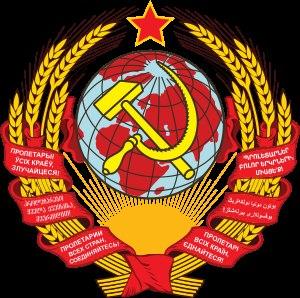
L'histoire du communisme recouvre l'ensemble des évolutions de ce courant d'idées et, par extension, celle des mouvances et des régimes politiques qui s'en sont réclamés. Le communisme se développe principalement au XXᵉ siècle, dont il constitue l'une des principales forces politiques : à son apogée, durant la seconde moitié du siècle, un quart de l'humanité vit sous un régime communiste.
Le communisme est initialement un ensemble de doctrines politiques, issues du socialisme et, pour la plupart, du marxisme, s'opposant au capitalisme et visant à l'instauration d'une société sans classes sociales, sans salariat et une mise en place d'une totale socialisation économique et démocratique des moyens de production.